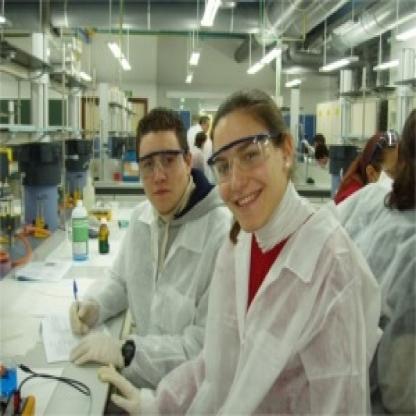
Scene: Indoor